Saint Nicholas Church, Strasbourg

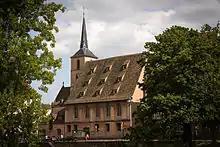
Side view

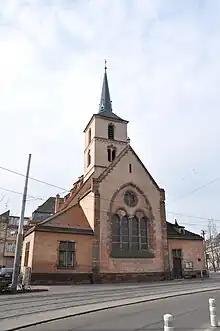
Front view

Saint Nicholas Church, Strasbourg is a small Gothic church in Strasbourg, France. Jean Calvin led services and preached at this church in 1538.